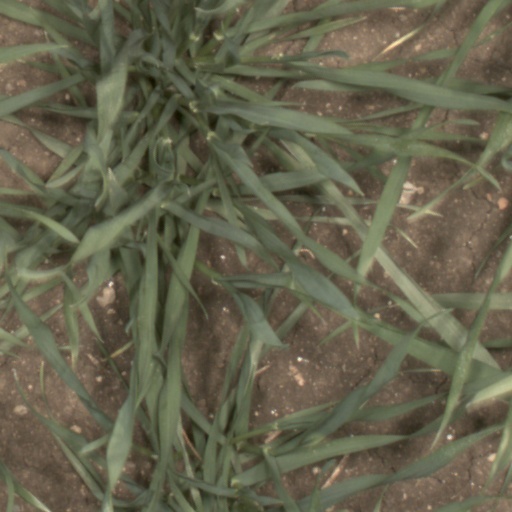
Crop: wheat